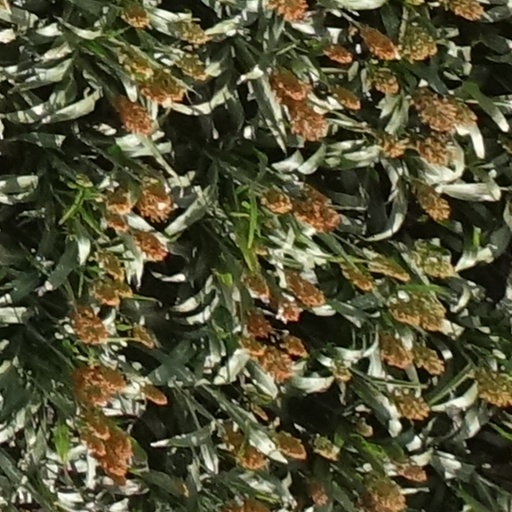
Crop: sorghum